Progress Rail

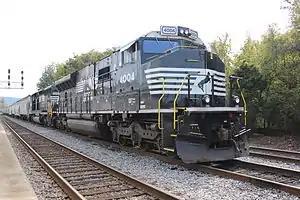
Progress Rail PR43C locomotive at Anniston, Alabama.

On May 24, 2008 Caterpillar agreed to acquire all of the capital stock of MGE - Equipamentos e Serviços Ferroviários Ltda., a São Paulo, Brazil-based locomotive component and transit car services company to become part of Caterpillar's Progress Rail Services Corporation. The acquisition of MGE marked Progress Rail's first entry into the South American market.